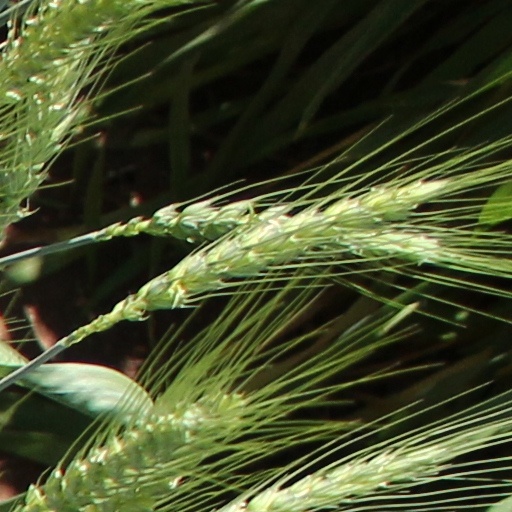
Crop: wheat